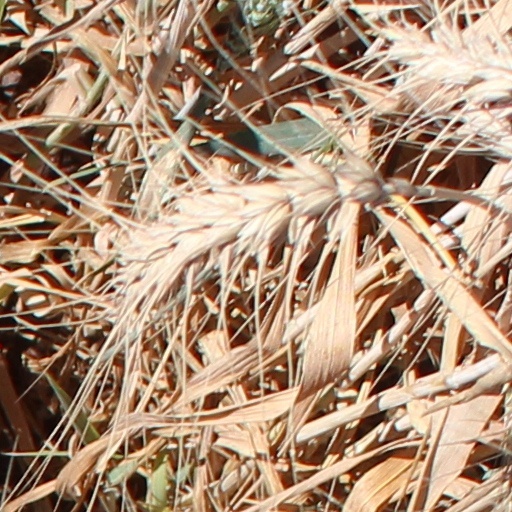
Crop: wheat